History of the Polish–Lithuanian Commonwealth (1648–1764)

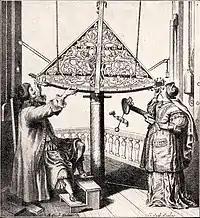
Johannes Hevelius and his wife Elisabeth making observations

The Potockis camp attempted to counteract the rise of the "Familia" and united the majority of historically most outstanding families, including the Lithuanian clans of the Radziwiłłs, Sapiehas and Ogińskis; among their leaders were Józef Potocki and Teodor Andrzej Potocki, the Primate. The partisan, ruthless competition for top offices prevented central parliamentary function toward the end of the rule of Augustus II. Stanisław Konarski, a prominent pioneering reformer, condemned the breaking of the Sejm proceedings and defended the "Familia"'s point of view in his debut as a publicist in 1732 ("Conversation of a Country Gentleman with His Neighbor").